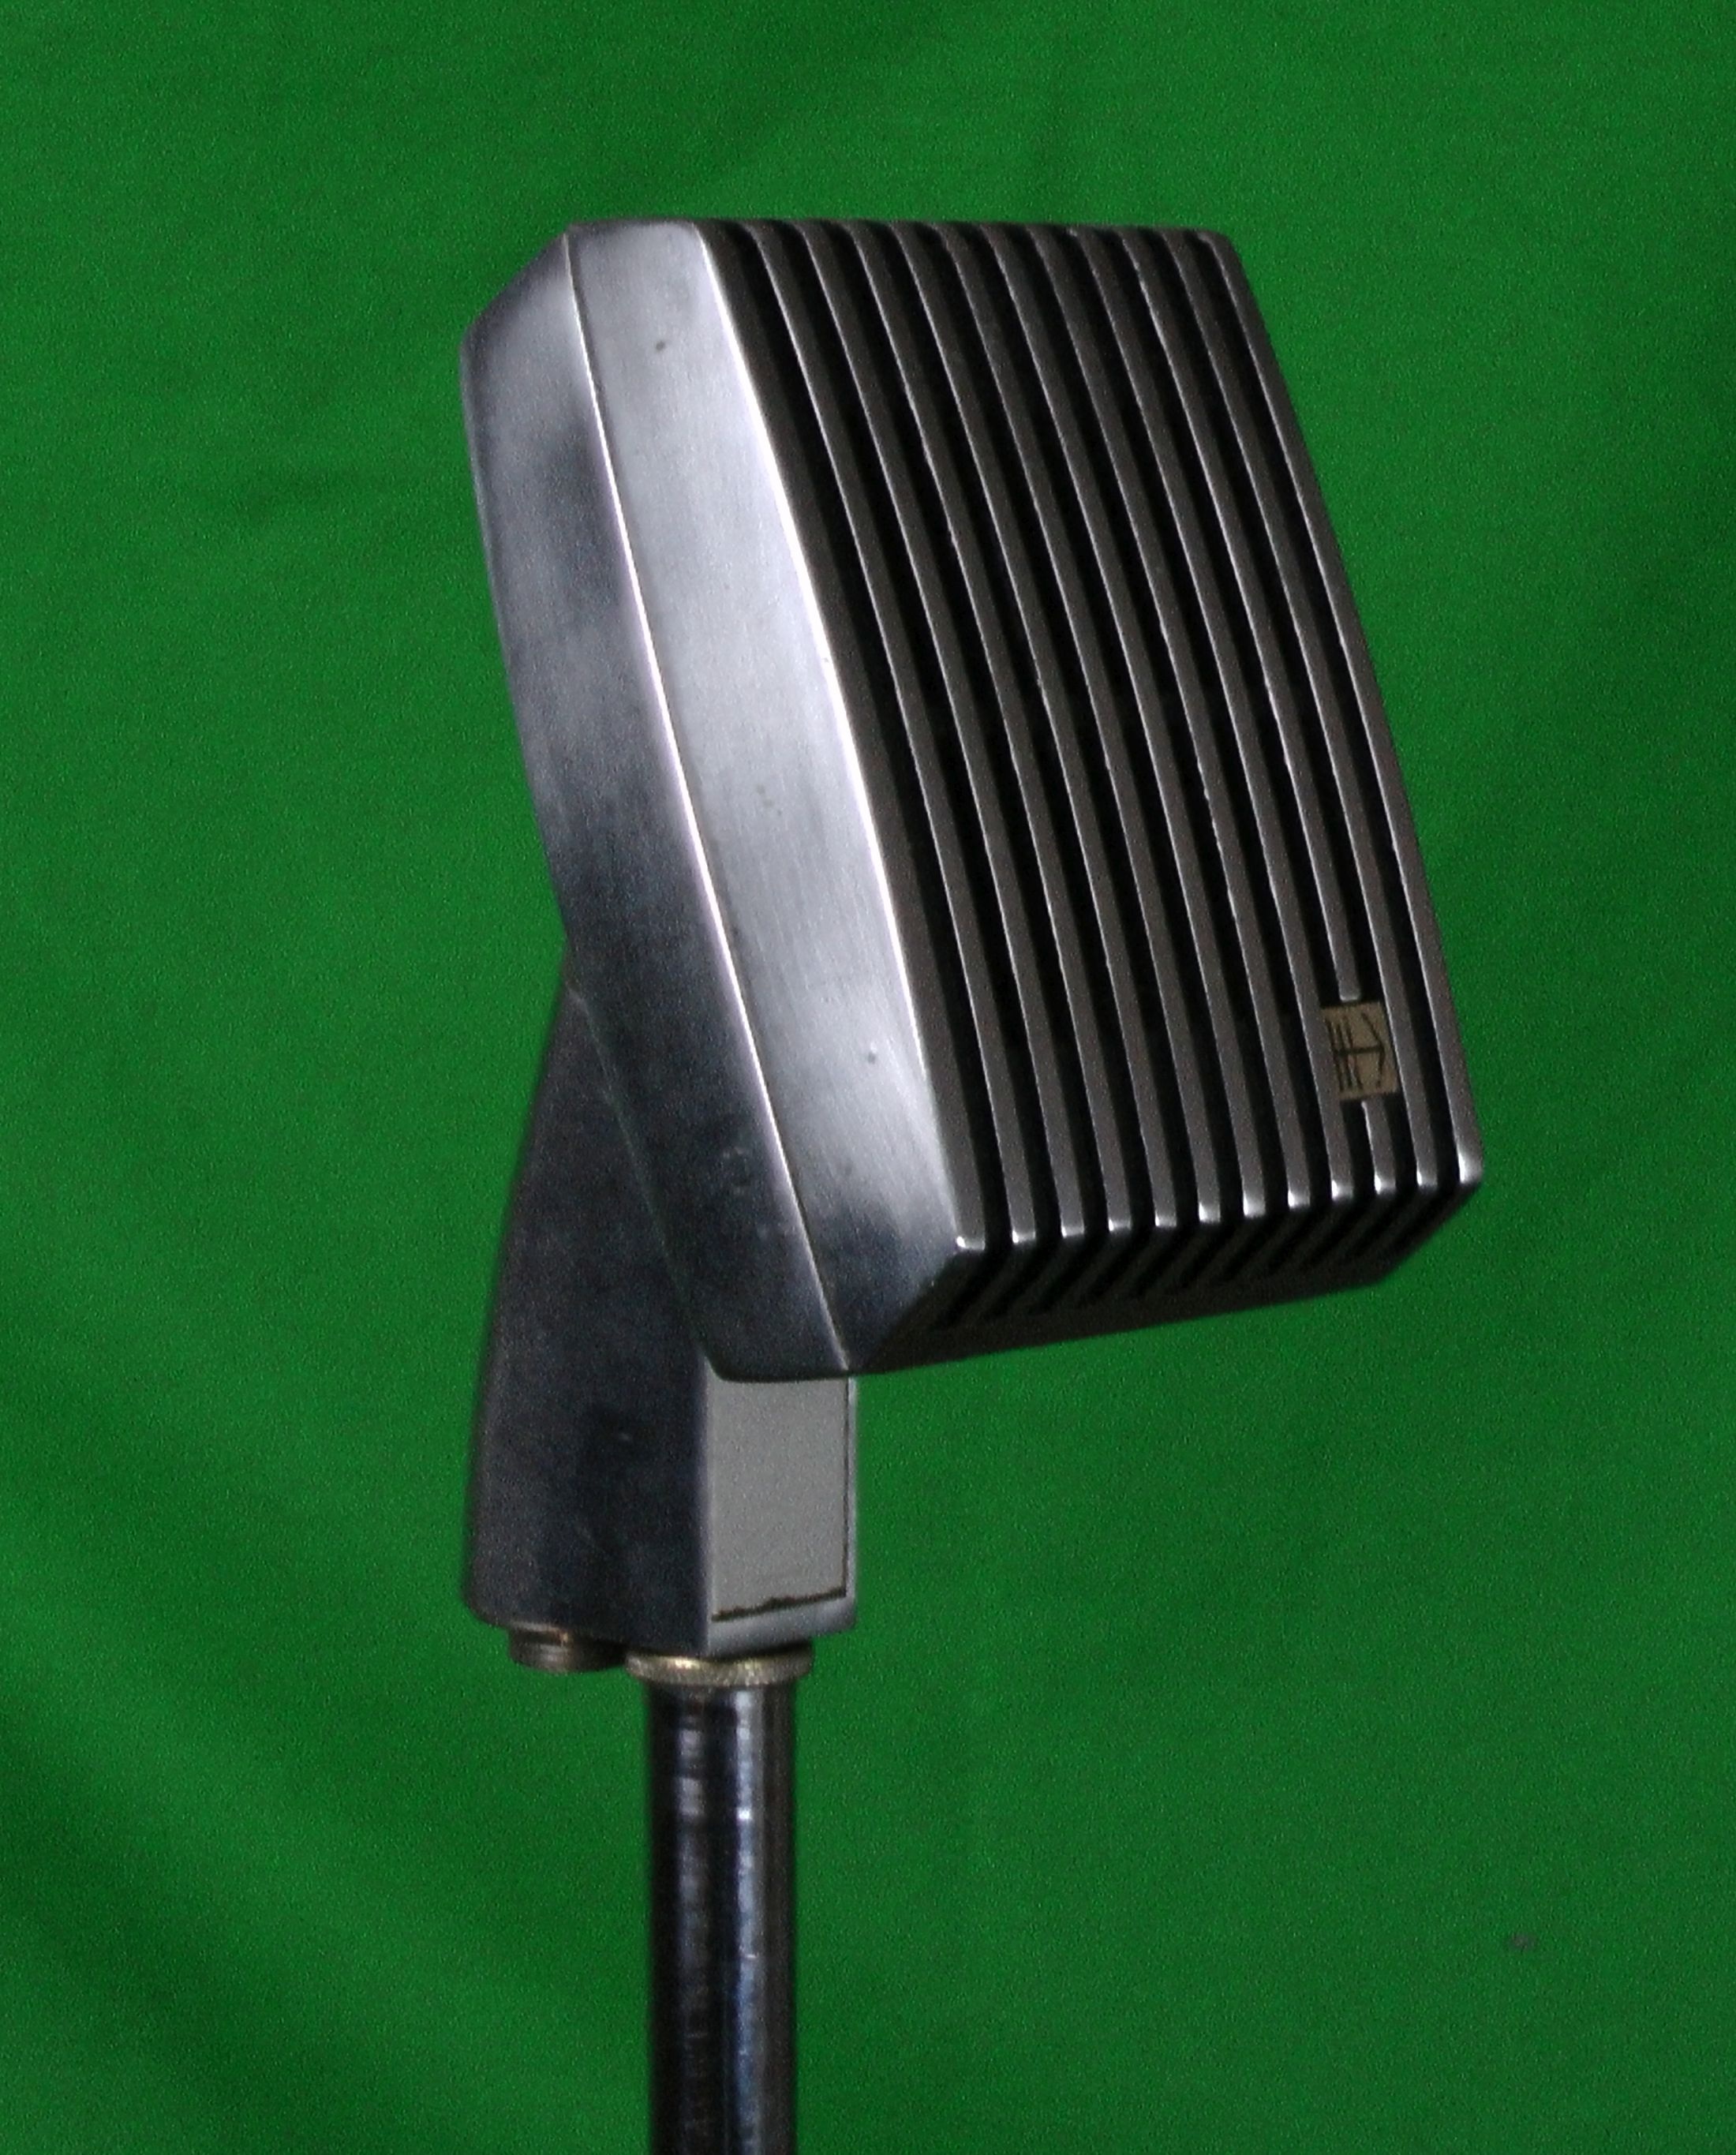
vintage, microphone, mic, sports equipment, product, golf club, iron, golf equipment, green screen